Cherkasy

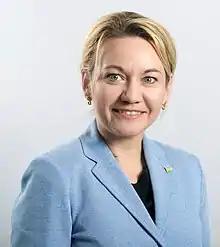
Olga Bielkova, 2019

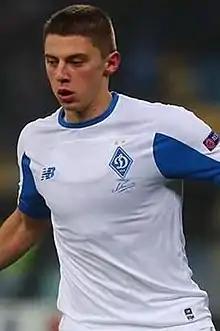
Vitaliy Mykolenko, 2019

The city has its own philharmonic, which was created in 1955. The big cultural centre is concert hall "Druzhba Narodiv" (Friendship of Nations), where all major concerts are held. Besides, there are numerous local cultural clubs.